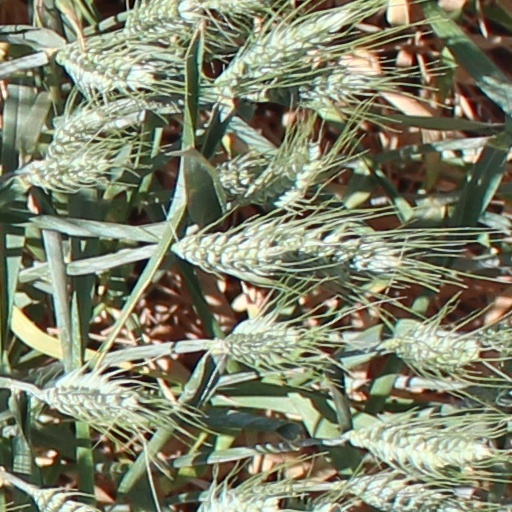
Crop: wheat